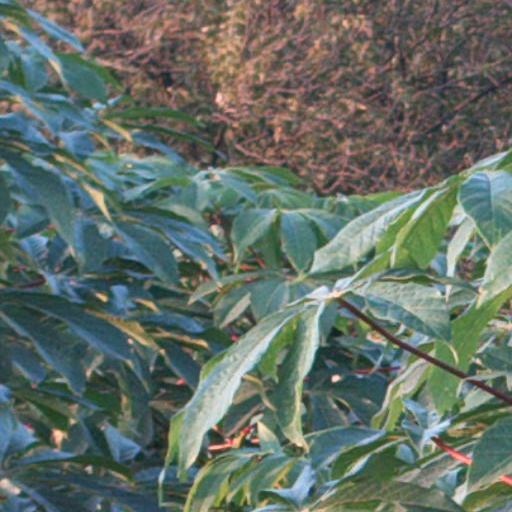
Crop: cassava